Thomas Foley (Australian politician)

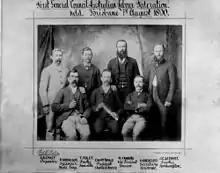
Group portrait of members of the Australian Labor Party, 1890 - Foley is third from the left

Thomas Foley (14 June 1853 - 16 September 1920) was a member of the Queensland Legislative Assembly.